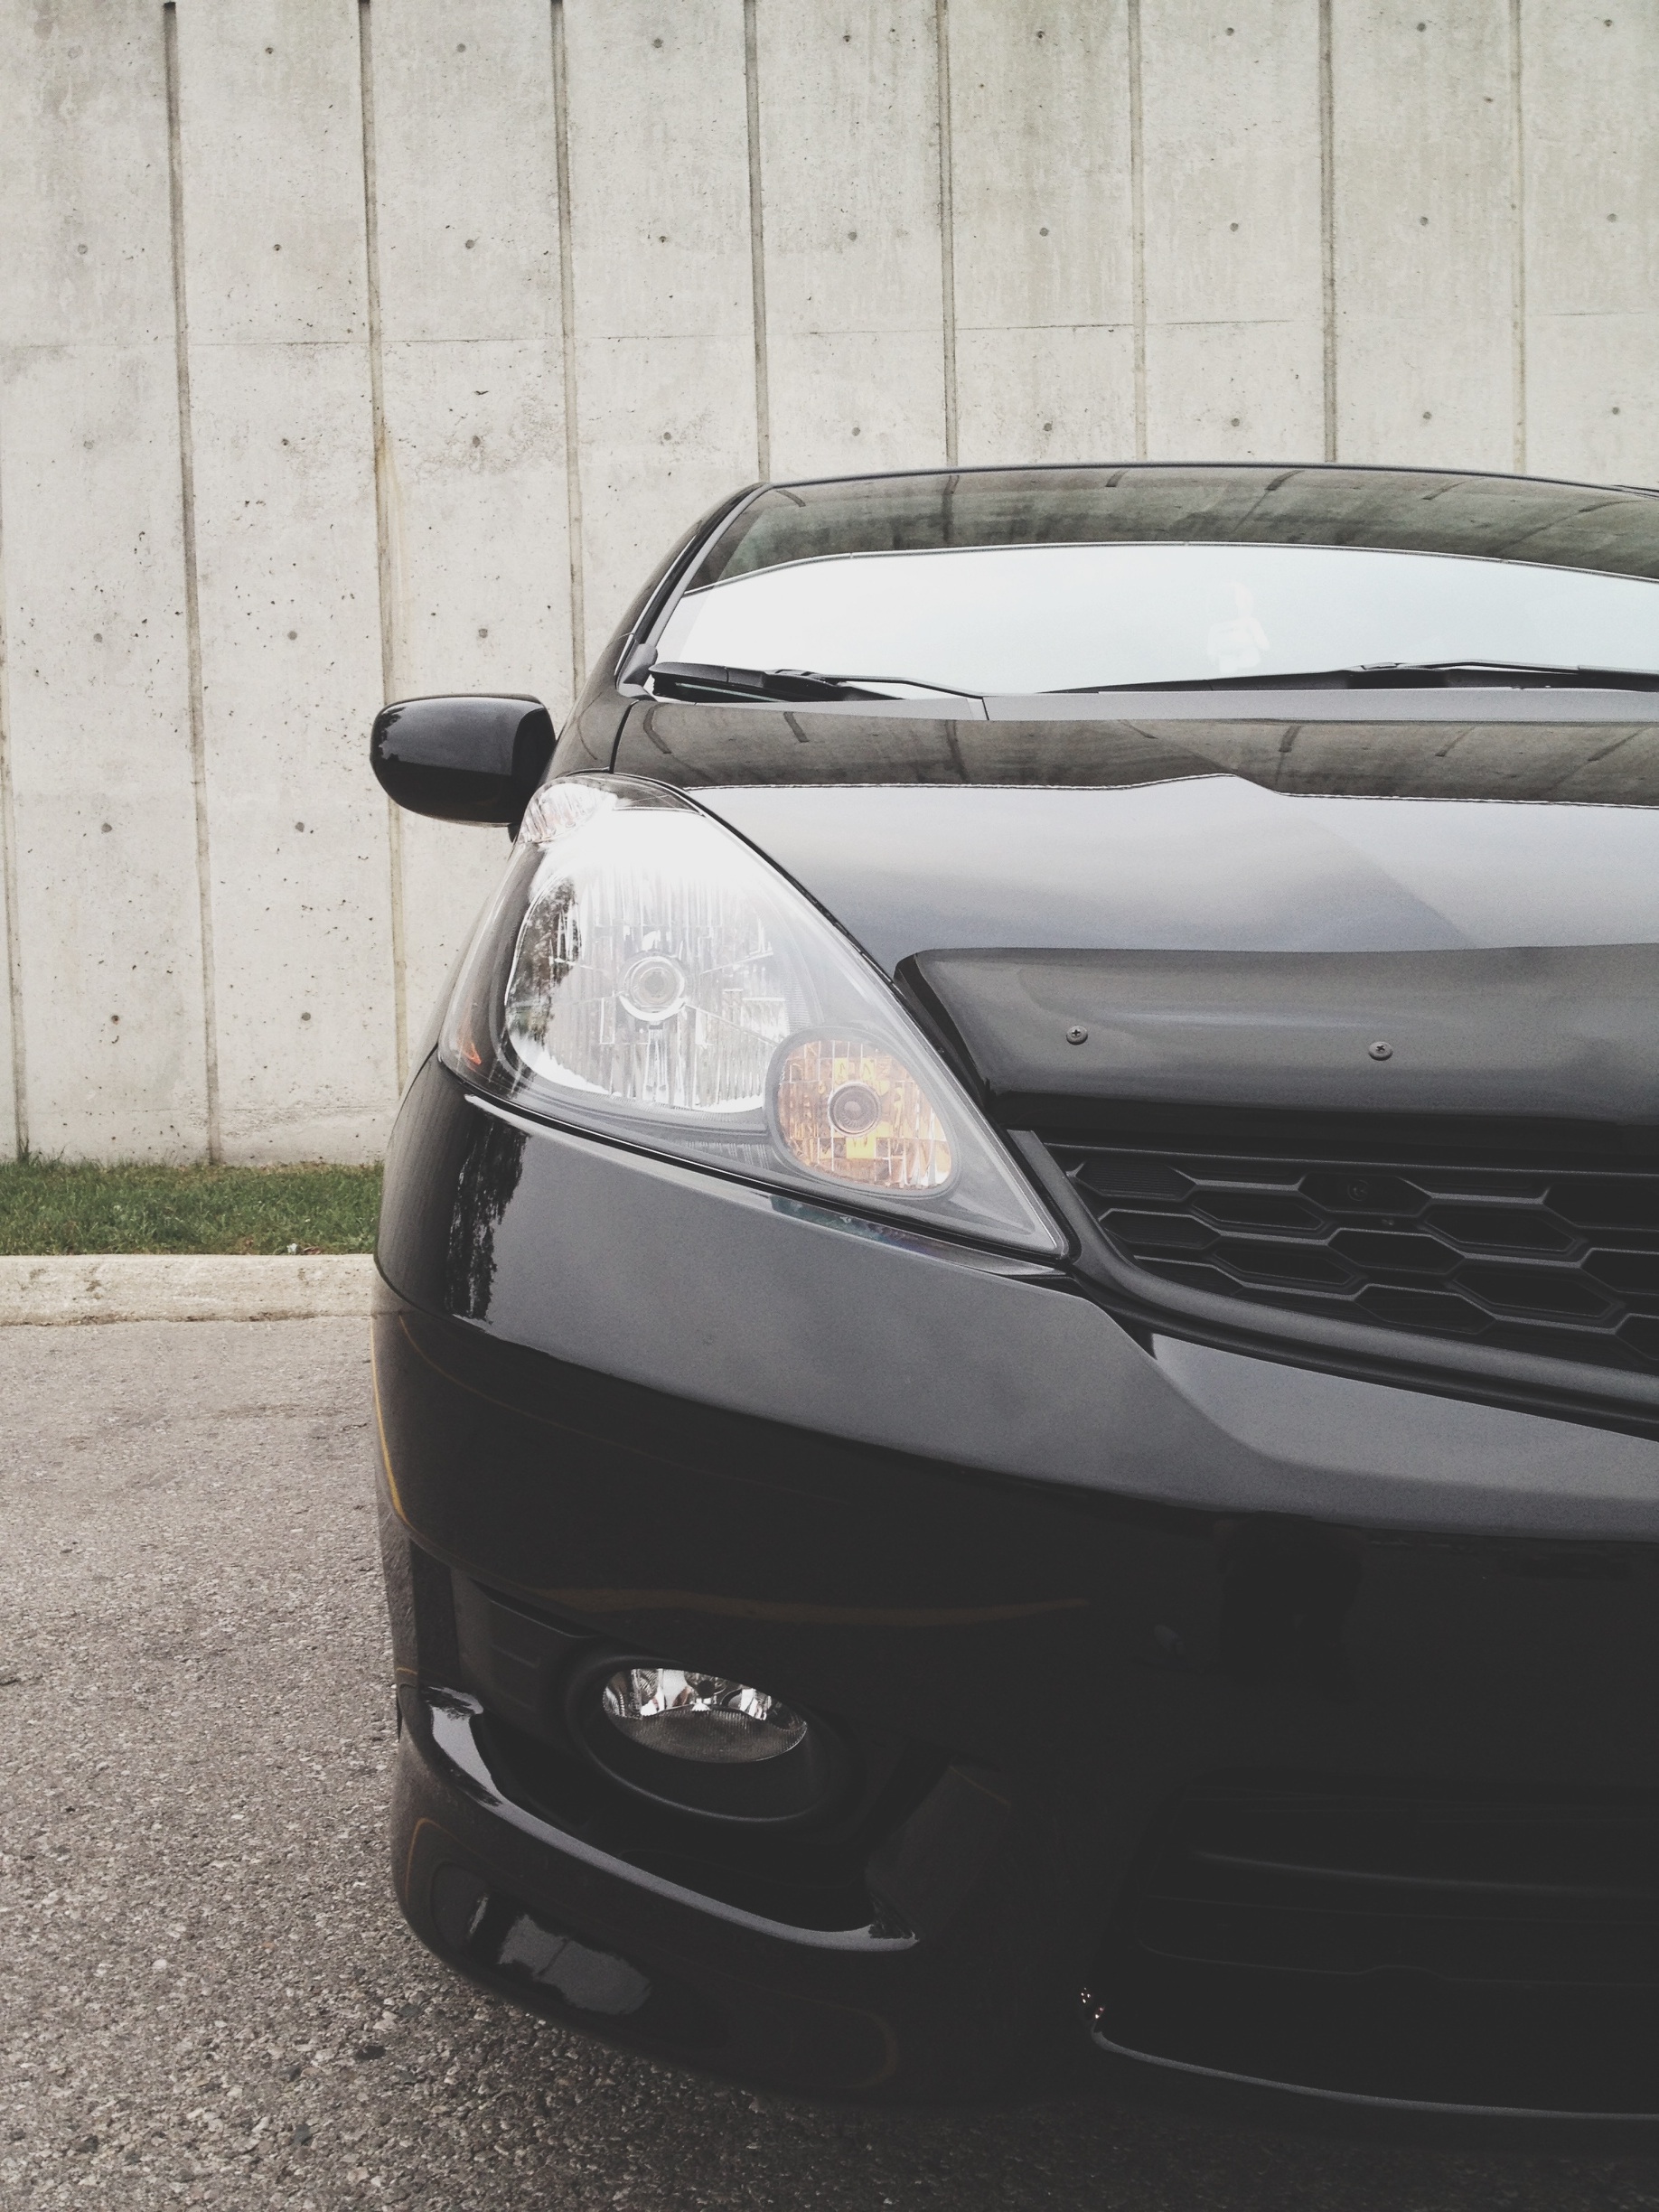
car, vehicle, bumper, sedan, minivan, sport utility vehicle, land vehicle, automobile make, automotive exterior, compact sport utility vehicle